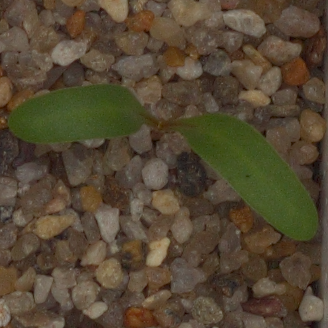
Label: sugar_beet